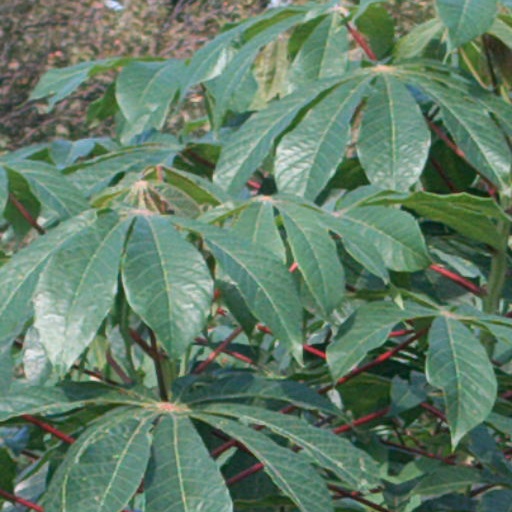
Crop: cassava